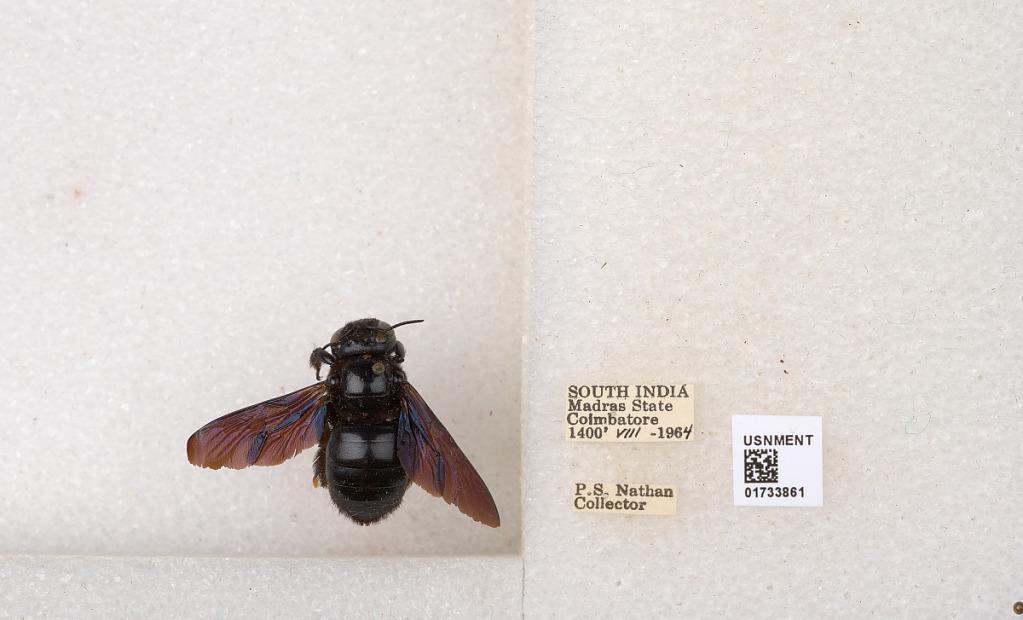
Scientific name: Xylocopa (Ctenoxylocopa) fenestrata (Fabricius)
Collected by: P. Nathan
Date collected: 1964-8-1
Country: India
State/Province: Tamil Nadu
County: Coimbatore
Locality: Coimbatore